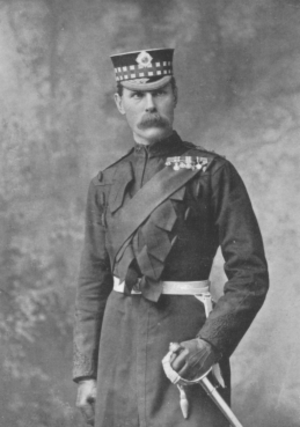
Le titre de connétable de la Tour est la plus haute charge disponible au sein de la tour de Londres.